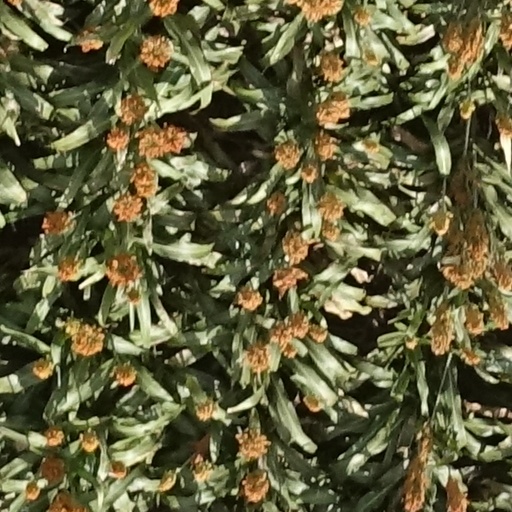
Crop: sorghum